Kirk Pengilly

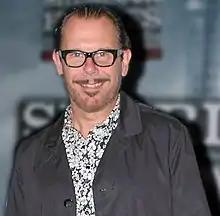
Pengilly in 2011

Kirk Pengilly (born 4 July 1958) is an Australian musician and member of the Australian rock group INXS. Kirk plays saxophone and guitar, and also performs as a backing vocalist.